Dreadnought hoax

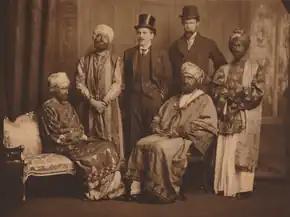
The "Dreadnought" hoaxers in blackface and Abyssinian costume

The "Dreadnought" hoax was a practical joke pulled by Horace de Vere Cole in 1910. Cole tricked the Royal Navy into showing their flagship, the battleship HMS "Dreadnought", to a fake delegation of Abyssinian royals. The hoax drew attention in Britain to the emergence of the Bloomsbury Group, among whom some of Cole's collaborators numbered. The hoax was a repeat of a similar impersonation that Cole and Adrian Stephen had organised while they were students at Cambridge University in 1905.